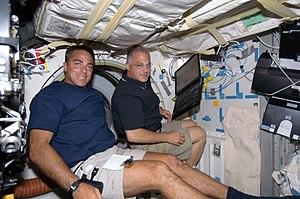
Christopher John Cassidy, né le 4 janvier 1970 à Salem dans l'État du Massachusetts est un astronaute américain.